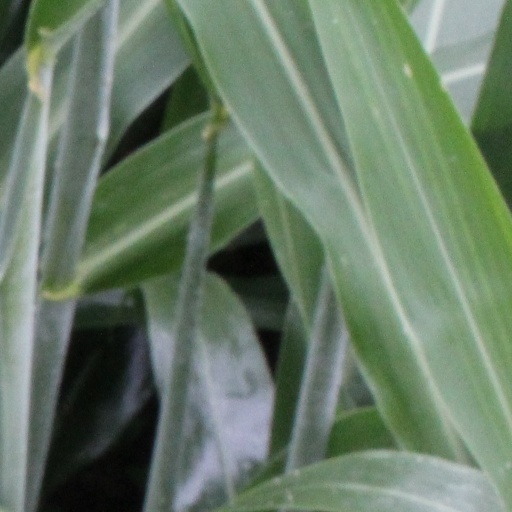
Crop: sorghum